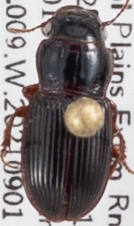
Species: Cratacanthus dubius
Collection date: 2021-09-01
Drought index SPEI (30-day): -1.166
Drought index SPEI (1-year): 0.17
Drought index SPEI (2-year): -0.51